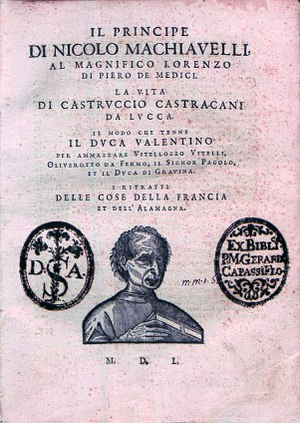
Fyrsten
Il principe, titelblad fra 1550
"Fyrsten er en politisk afhandling af den florentinske embedsmand og politiske teoretiker Niccolò Machiavelli. Oprindeligt kaldet De Principatibus. Den er skrevet i 1513, men først publiceret i 1532, fem år efter hans død. Afhandlingen er ikke repræsentativ for de bøger, der blev udgivet i hans levetid. Men det er den der huskes; ud fra den skabtes ordet ""machiavellisk"".